Herbert Chapman

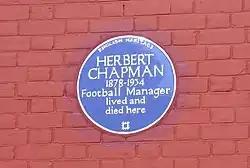
The English Heritage blue plaque outside Chapman's former residence in Hendon, the first such plaque to commemorate a football player or manager

Chapman was one of the first football managers in the modern sense of the word, taking full charge of the team, rather than letting board members pick the side. As well as his tactical innovations, he was a strong believer in physical fitness in football – he instituted a strict training regime and the use of physiotherapists and masseurs. He encouraged his players to openly discuss tactics and the game, instituting weekly team meetings at his clubs, and encouraged them to socialise in extra-curricular activities such as golf. He wrote regularly on football for the "Sunday Express" newspaper, and a collection of his writings was published after his death in a book, entitled "Herbert Chapman on Football".